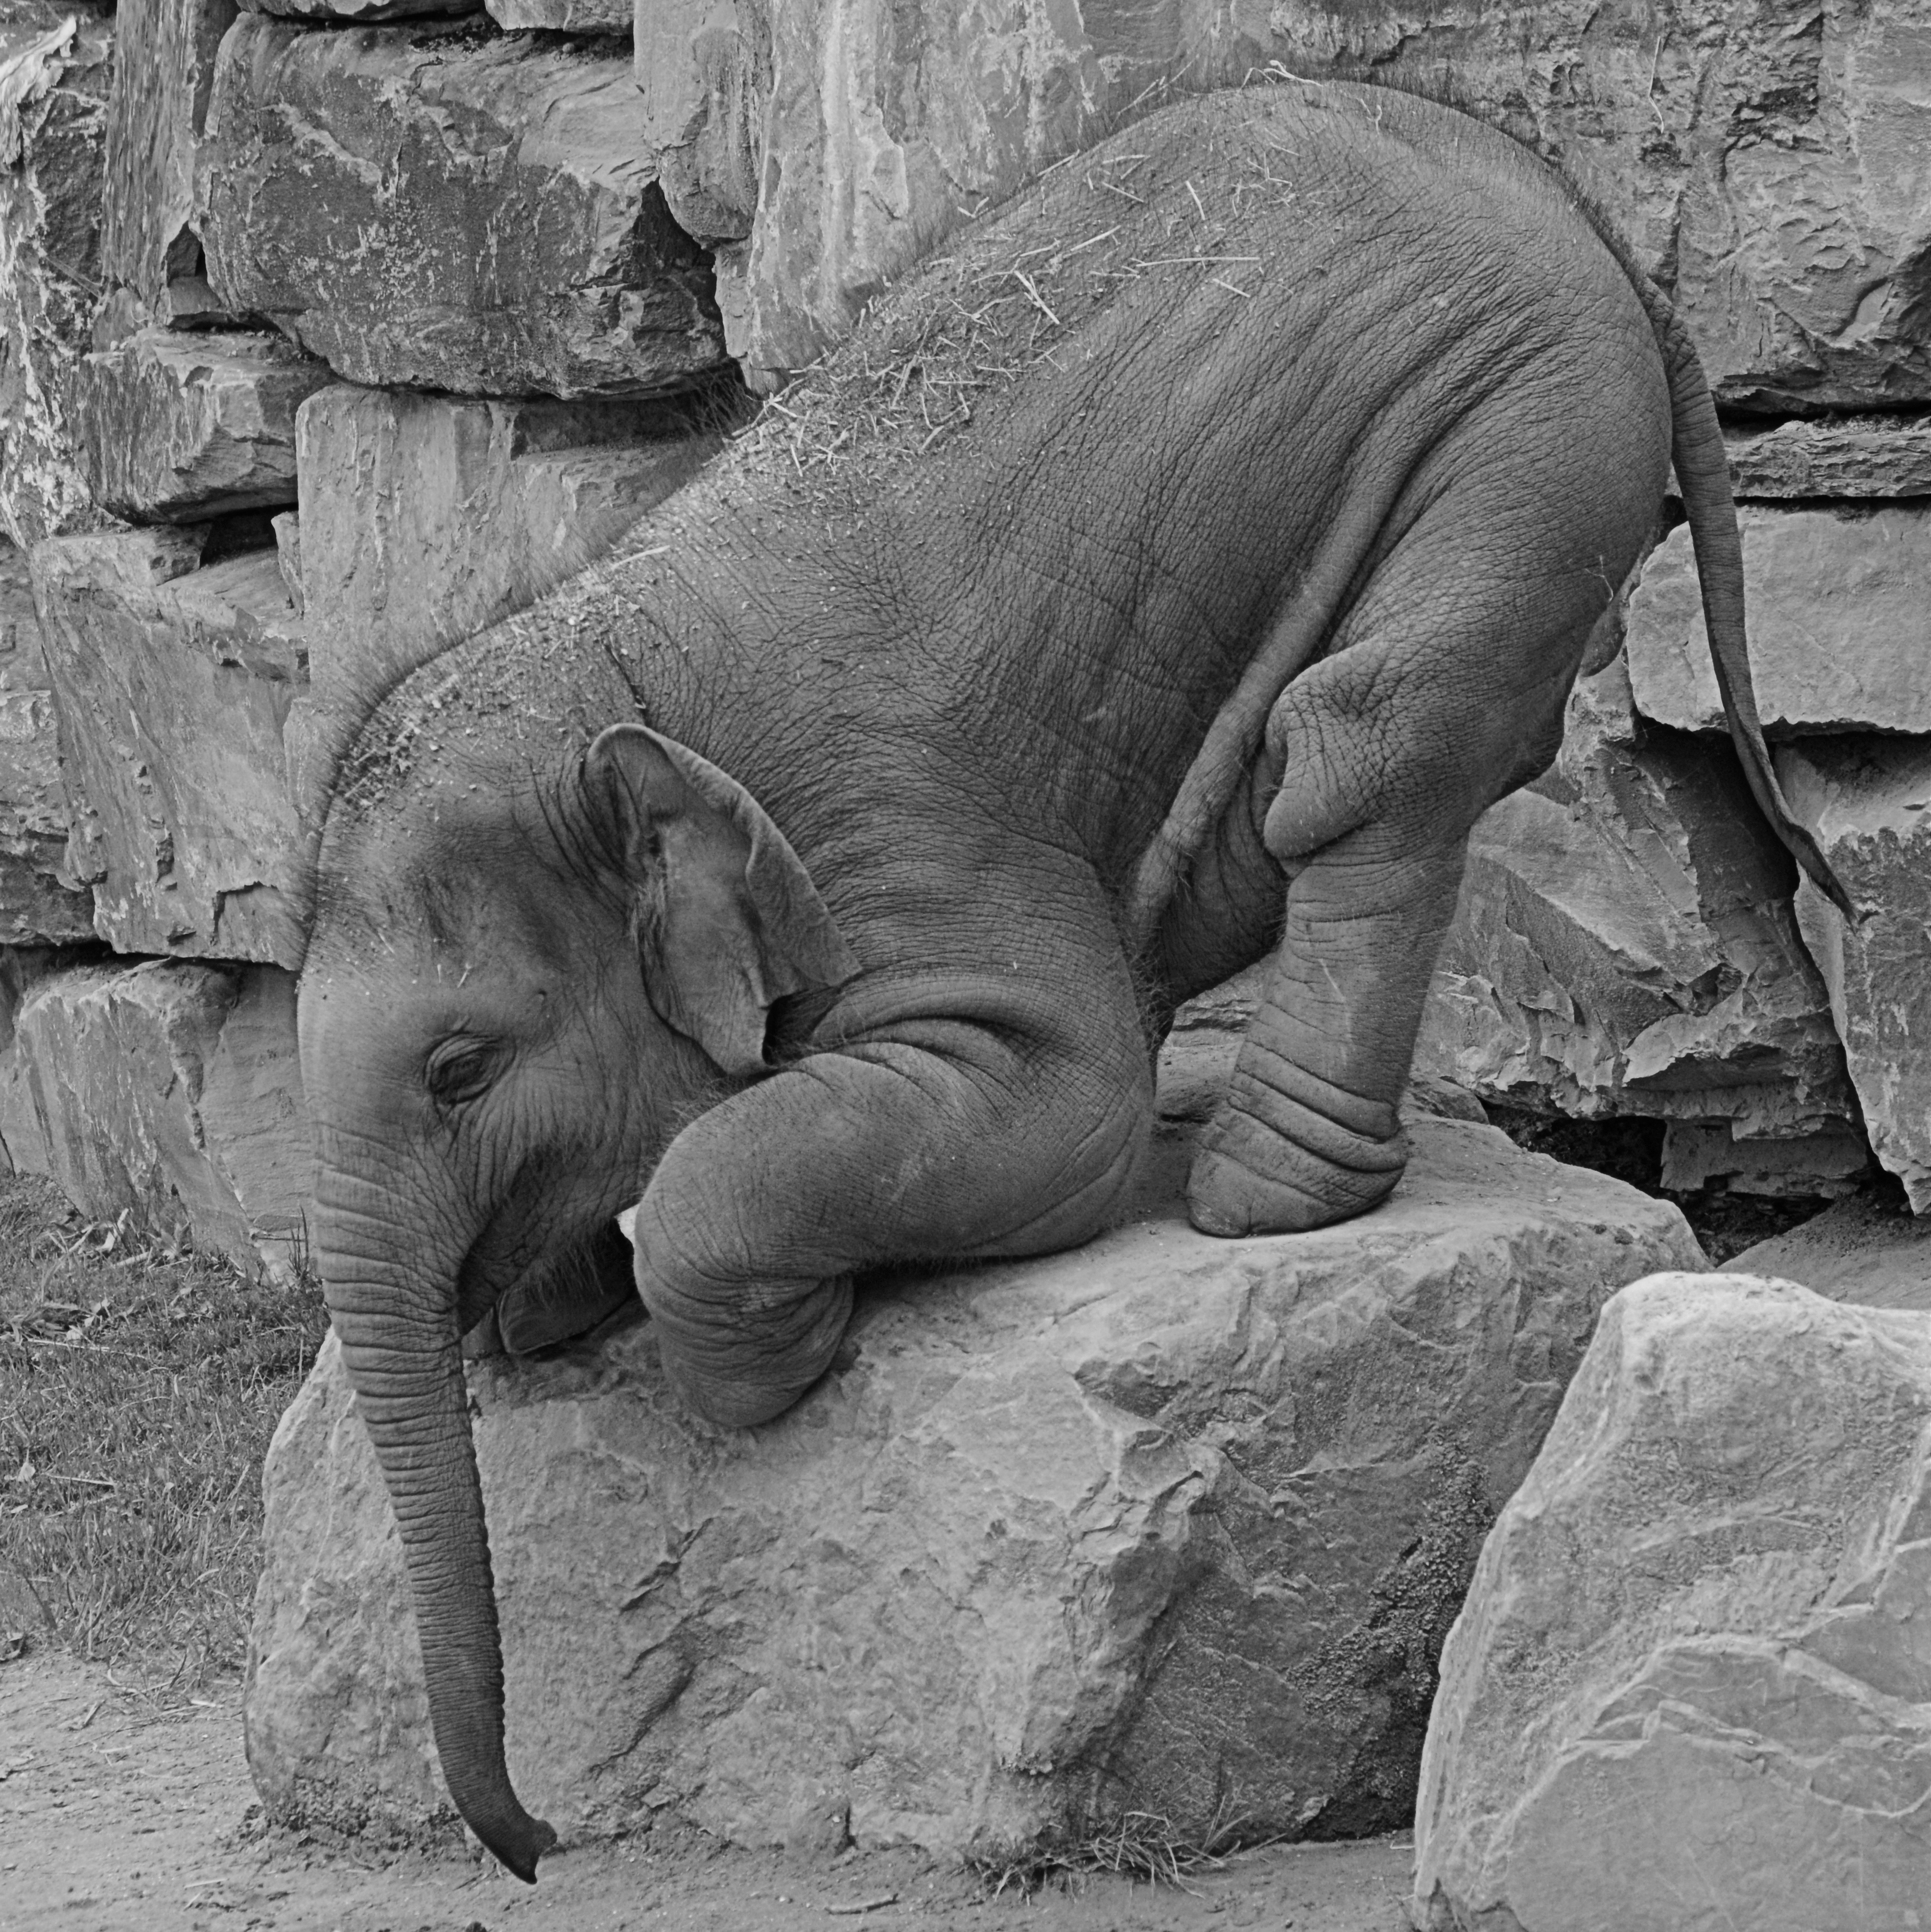
nature, rock, black and white, trunk, animal, cute, explore, statue, zoo, mammal, monochrome, fauna, elephant, sculpture, temple, scan, caution, agility, indian elephant, cautious, monochrome photography, scanning, elephants and mammoths